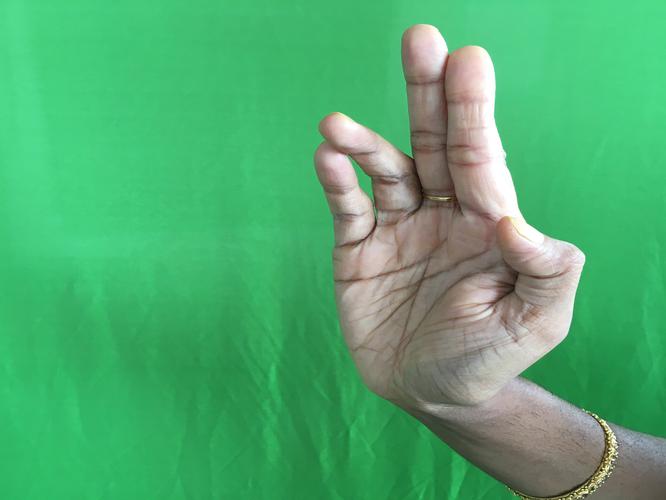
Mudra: Tripathaka
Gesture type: single_hand